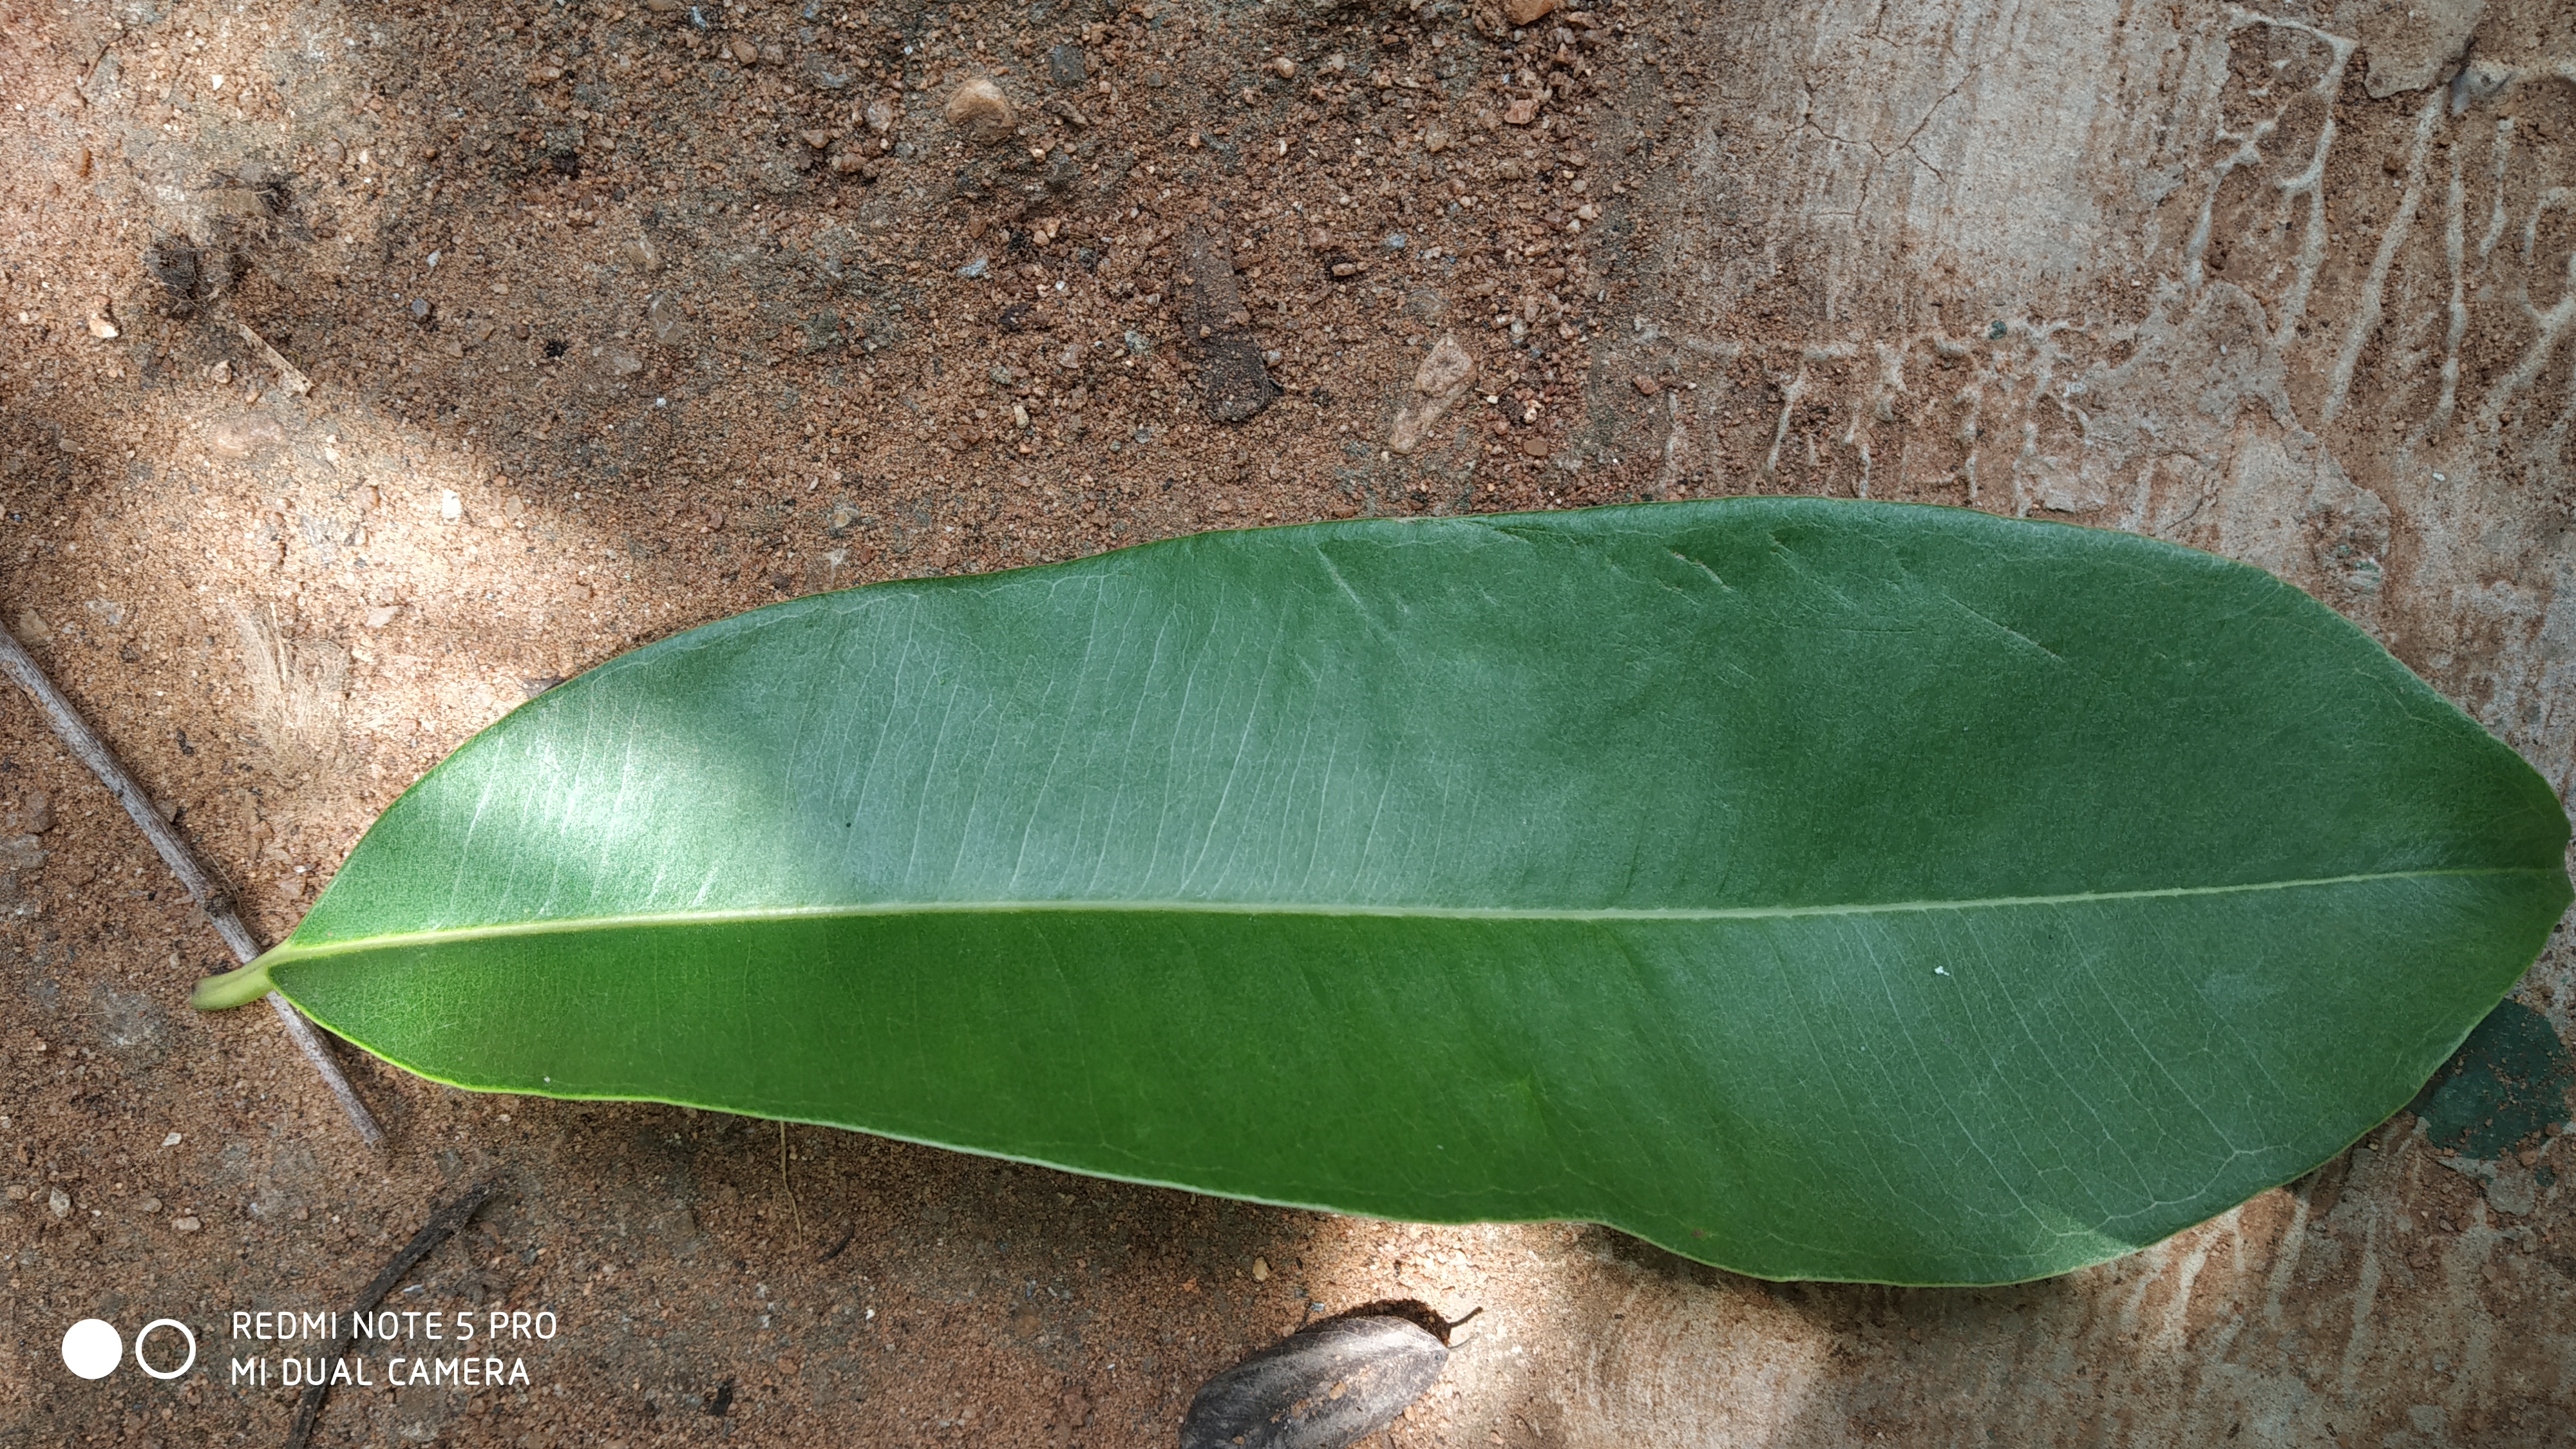
Plant: Nerale